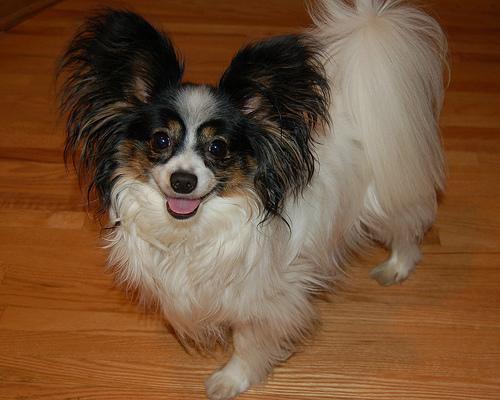
papillon